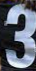
Number: 3